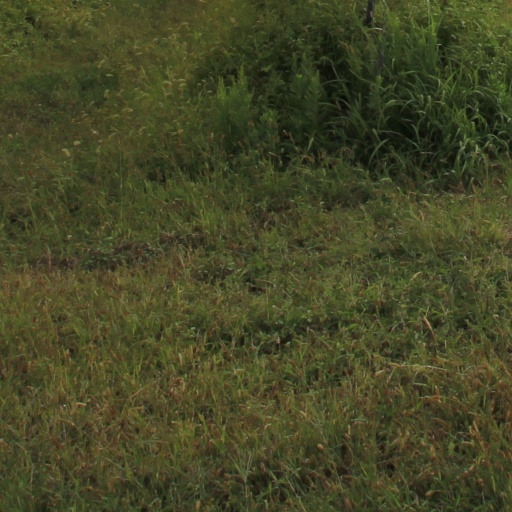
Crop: grape